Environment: real
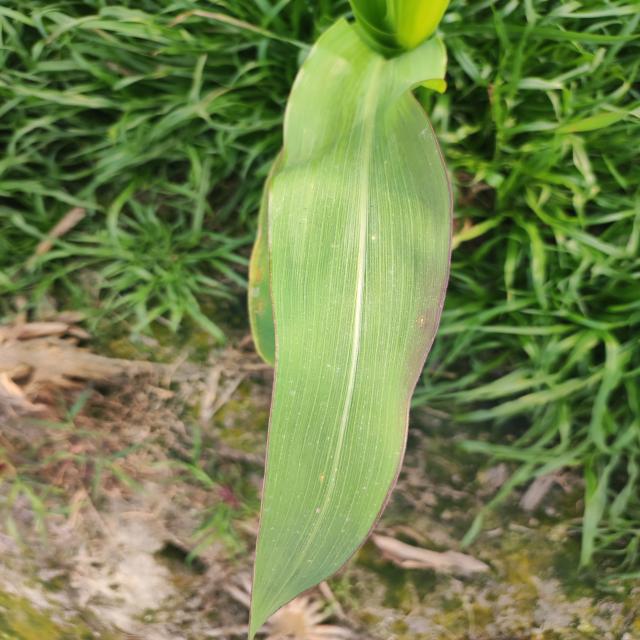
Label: phosphorus_deficiency